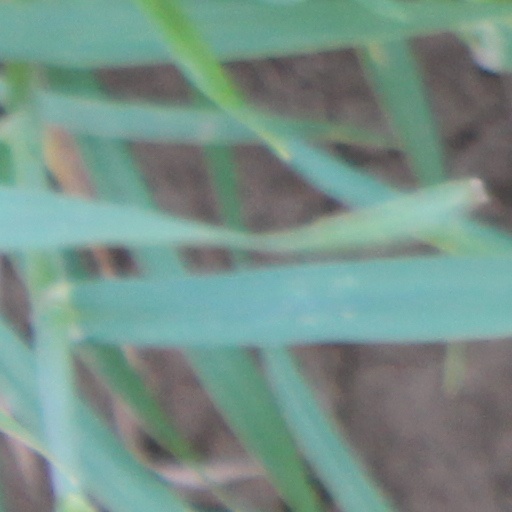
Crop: wheat